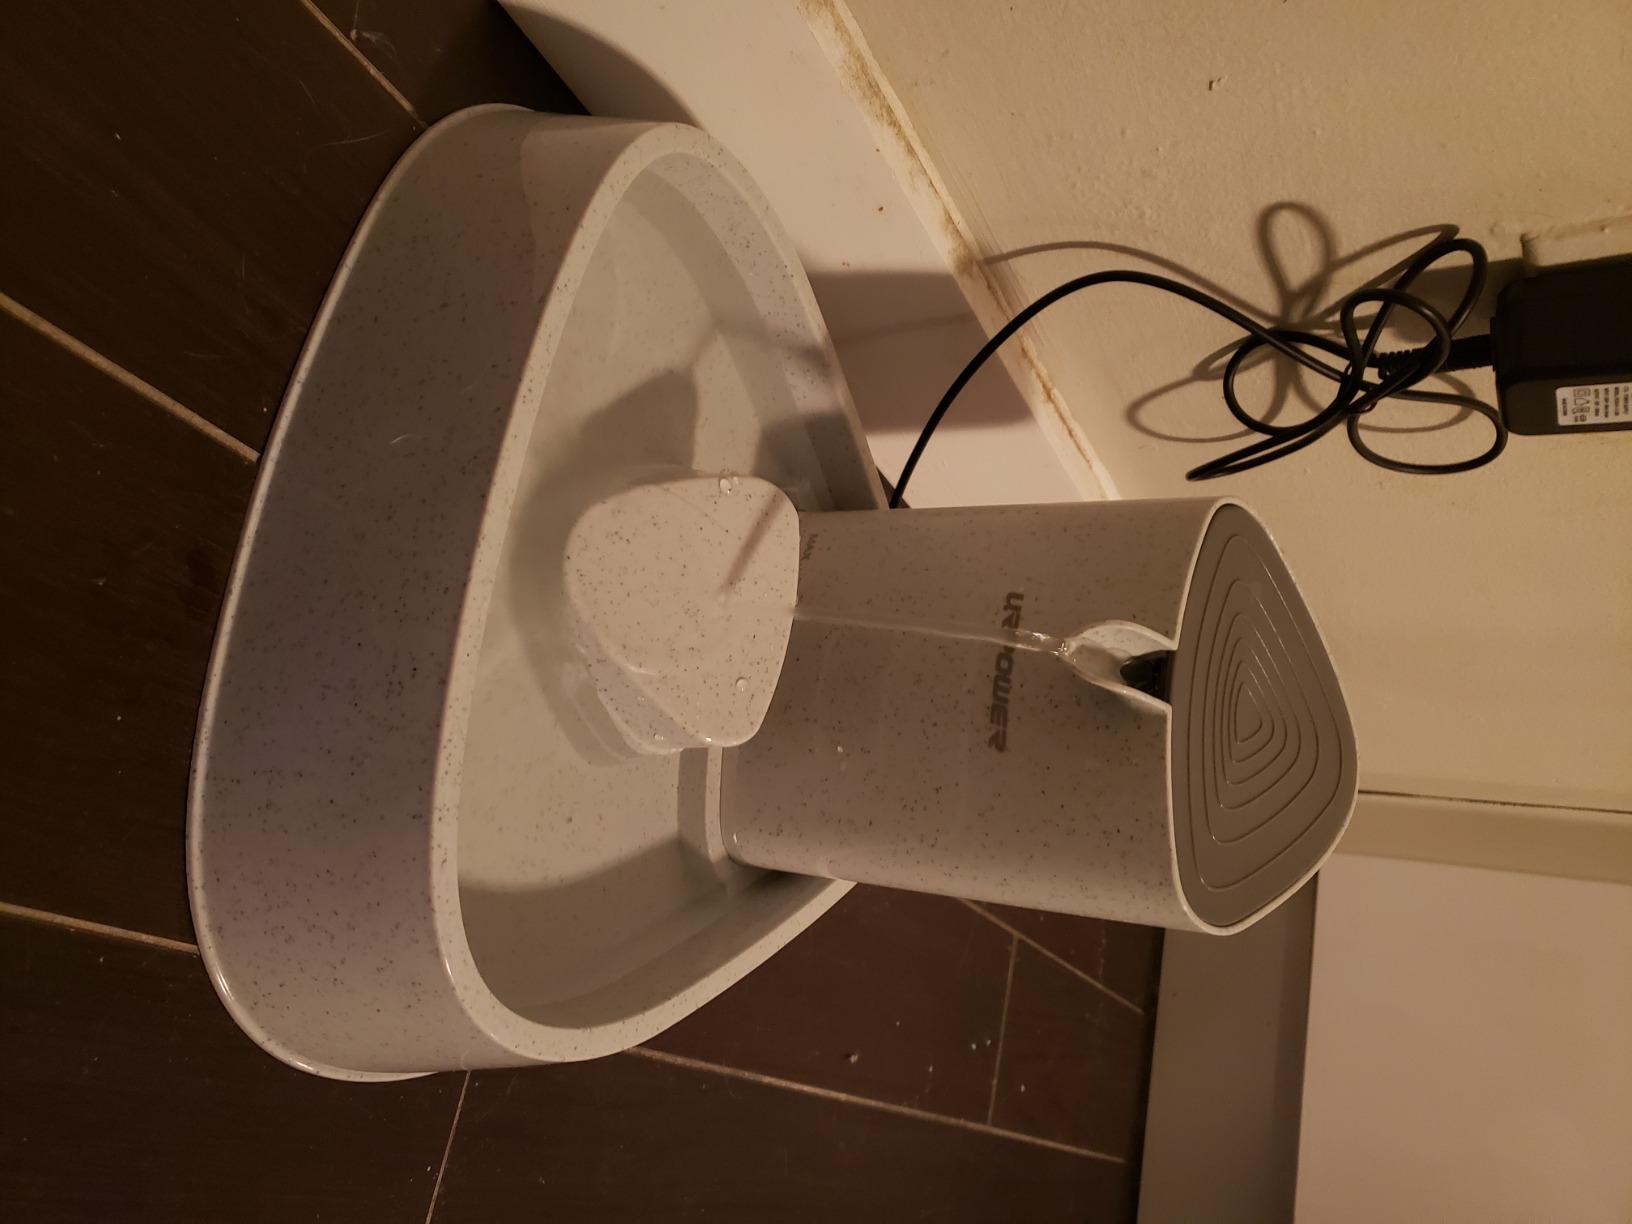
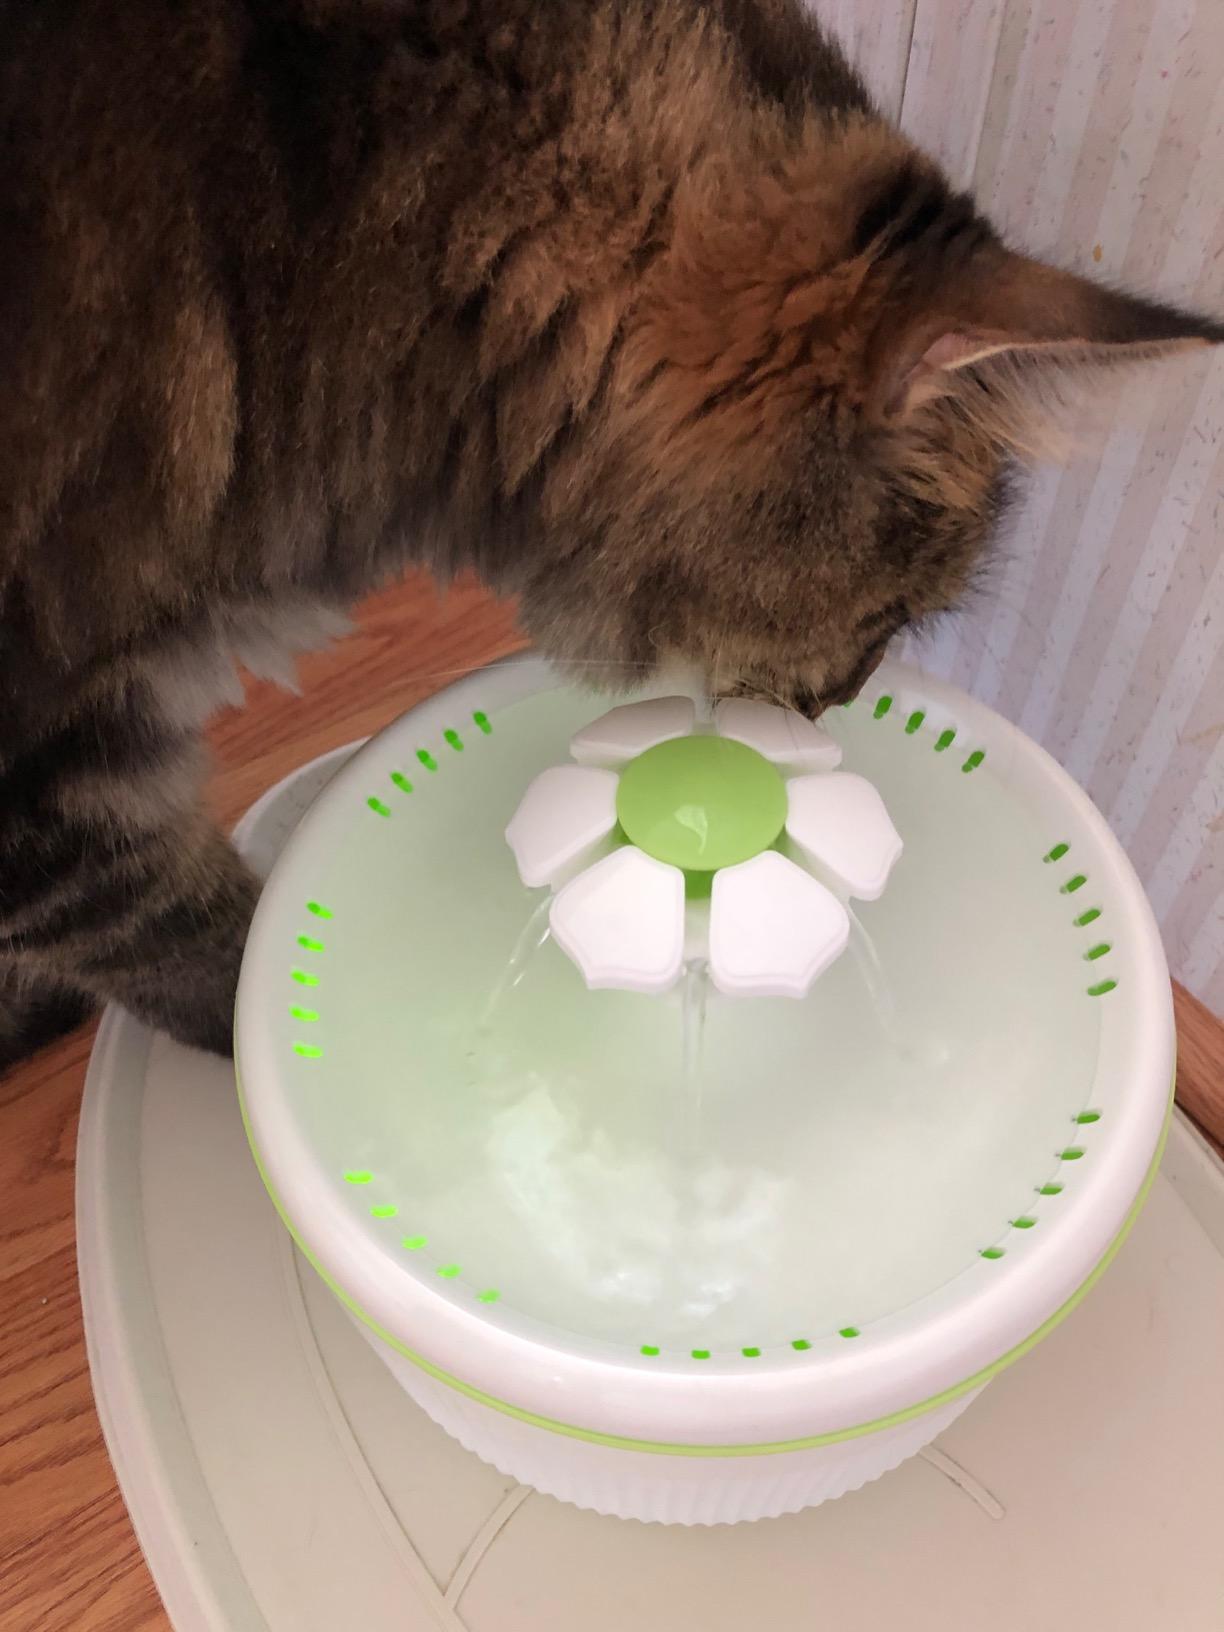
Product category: items_bowl
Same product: no